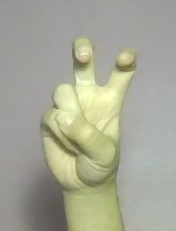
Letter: toot